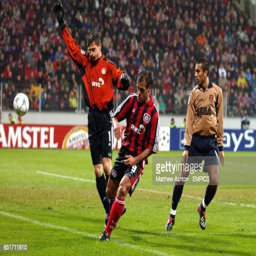
football players shield the ball from soccer player